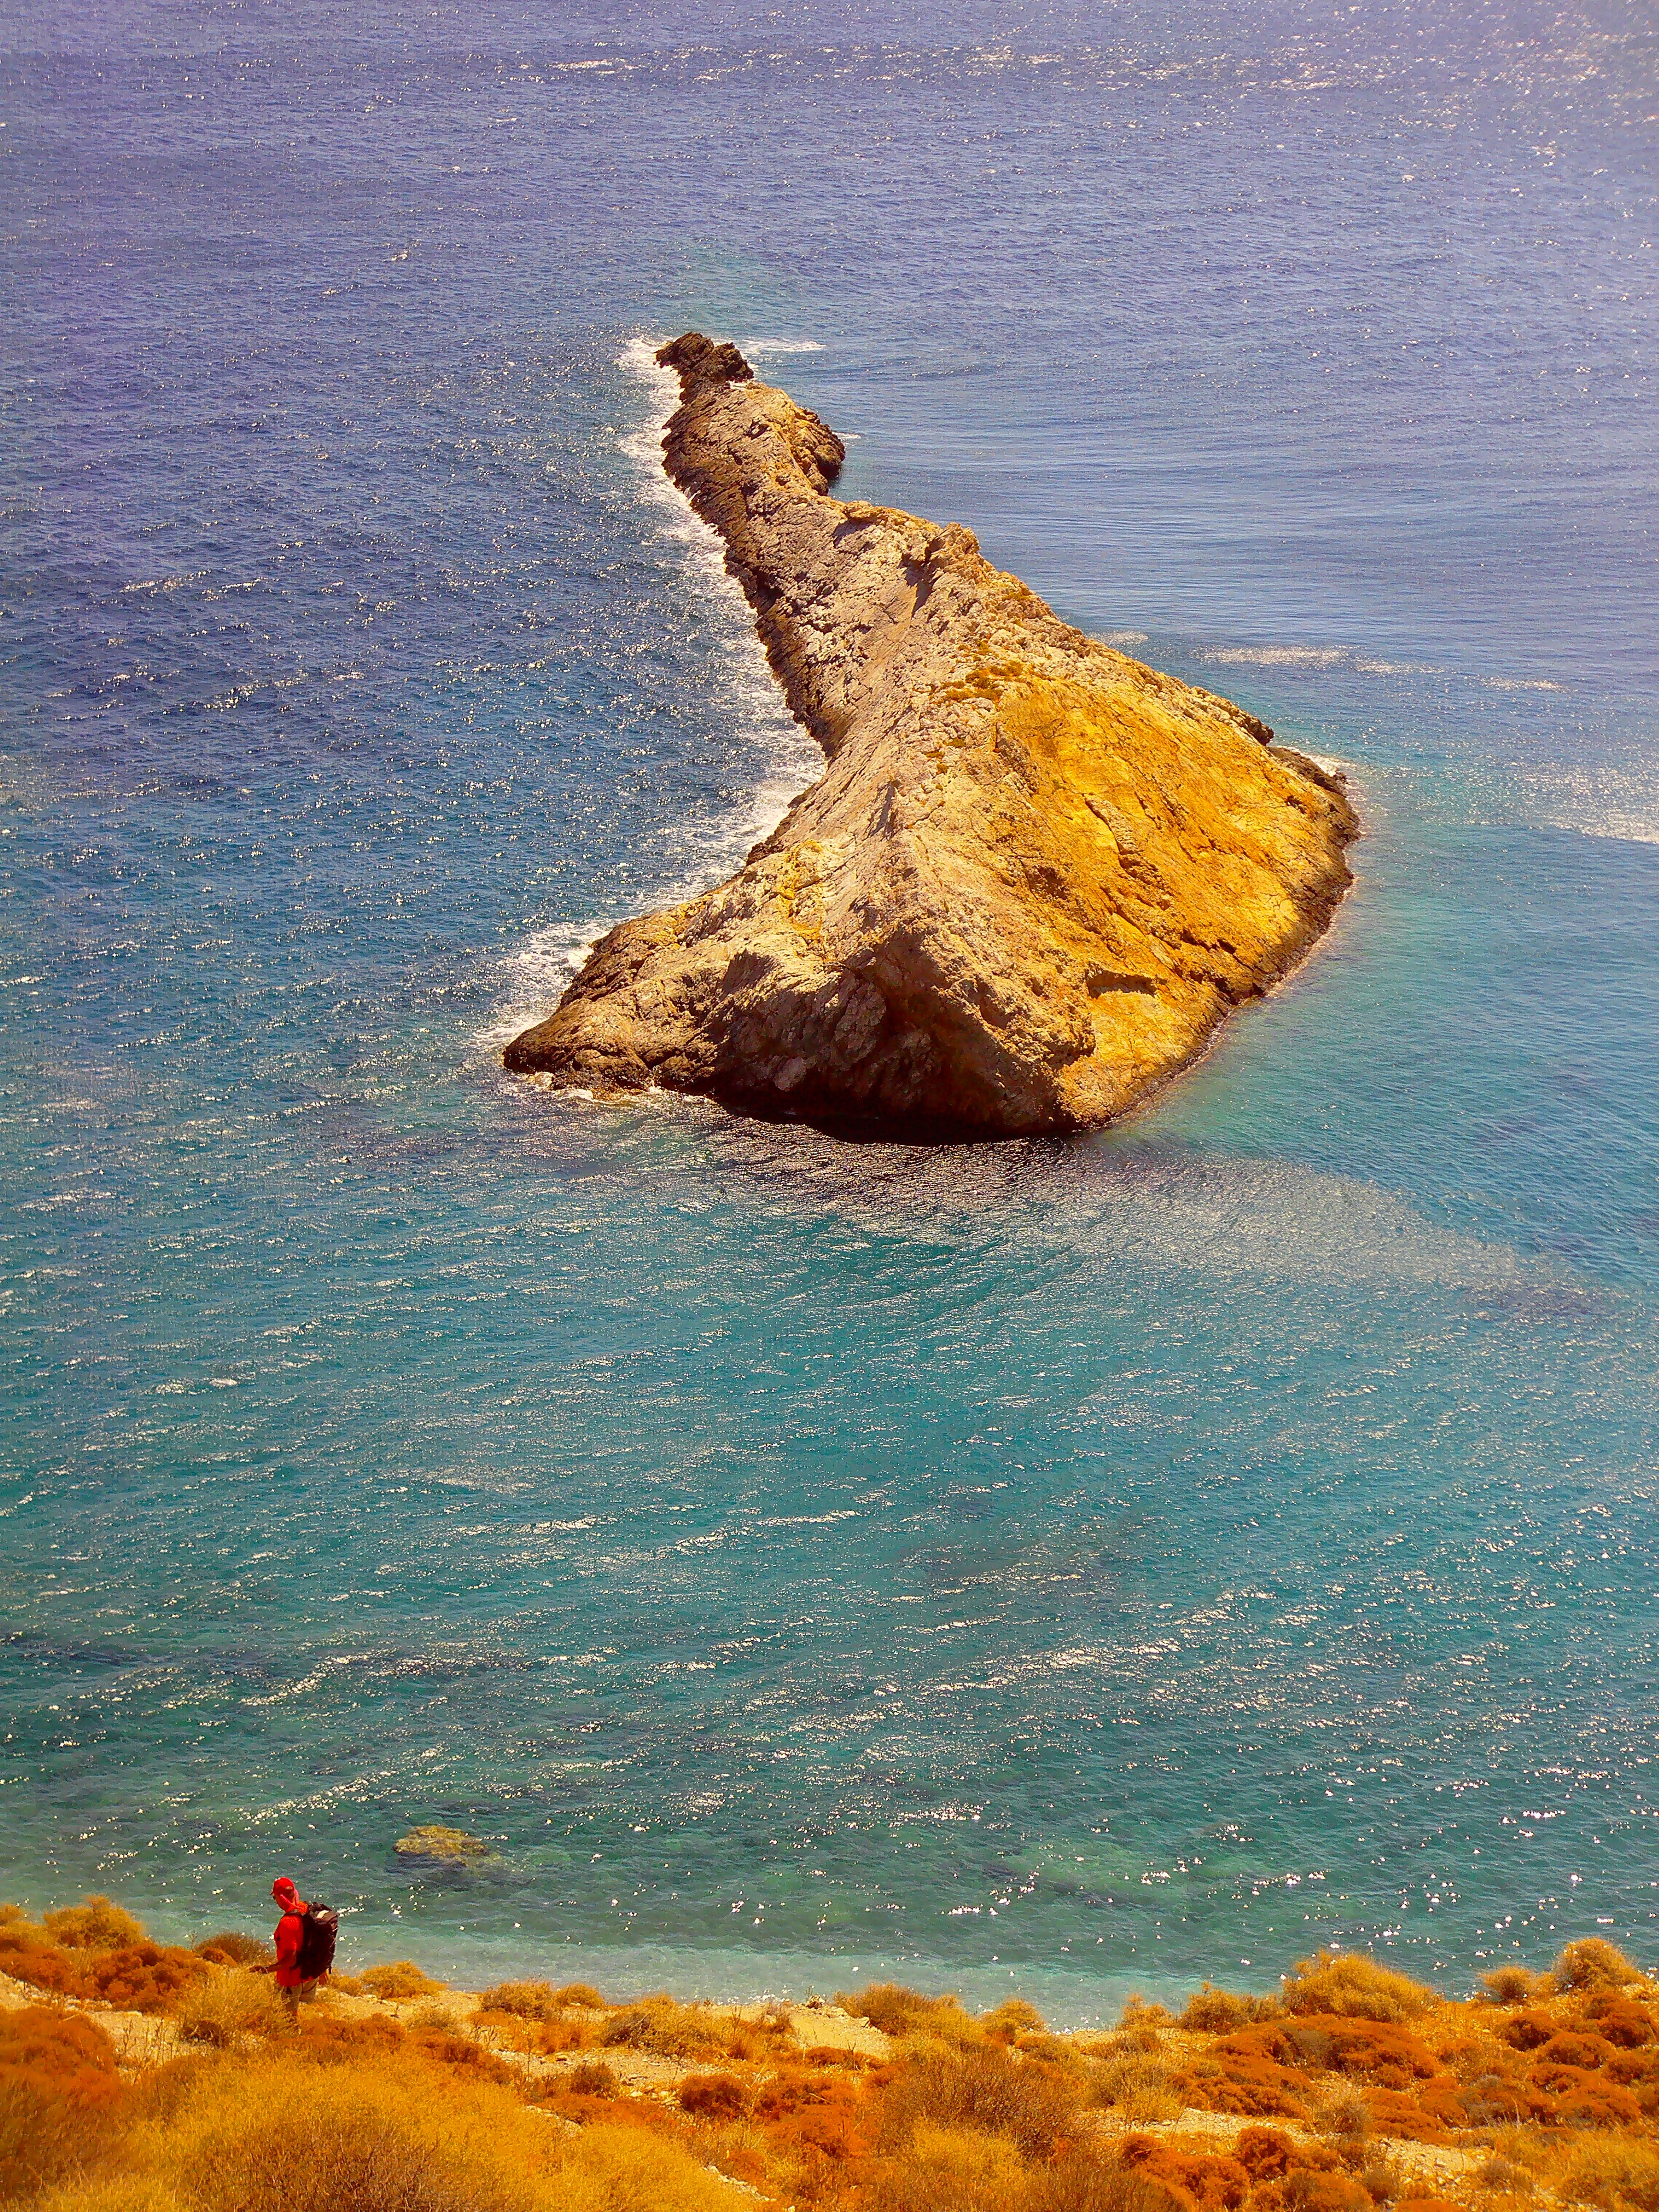
beach, sea, coast, sand, rock, ocean, shore, wave, formation, cliff, bay, island, terrain, material, cape, folegandros